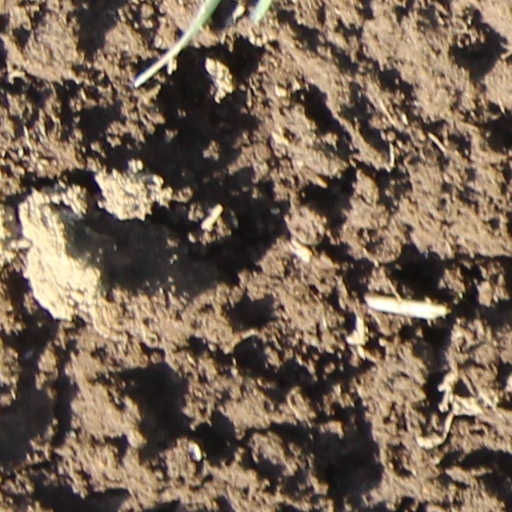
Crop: wheat